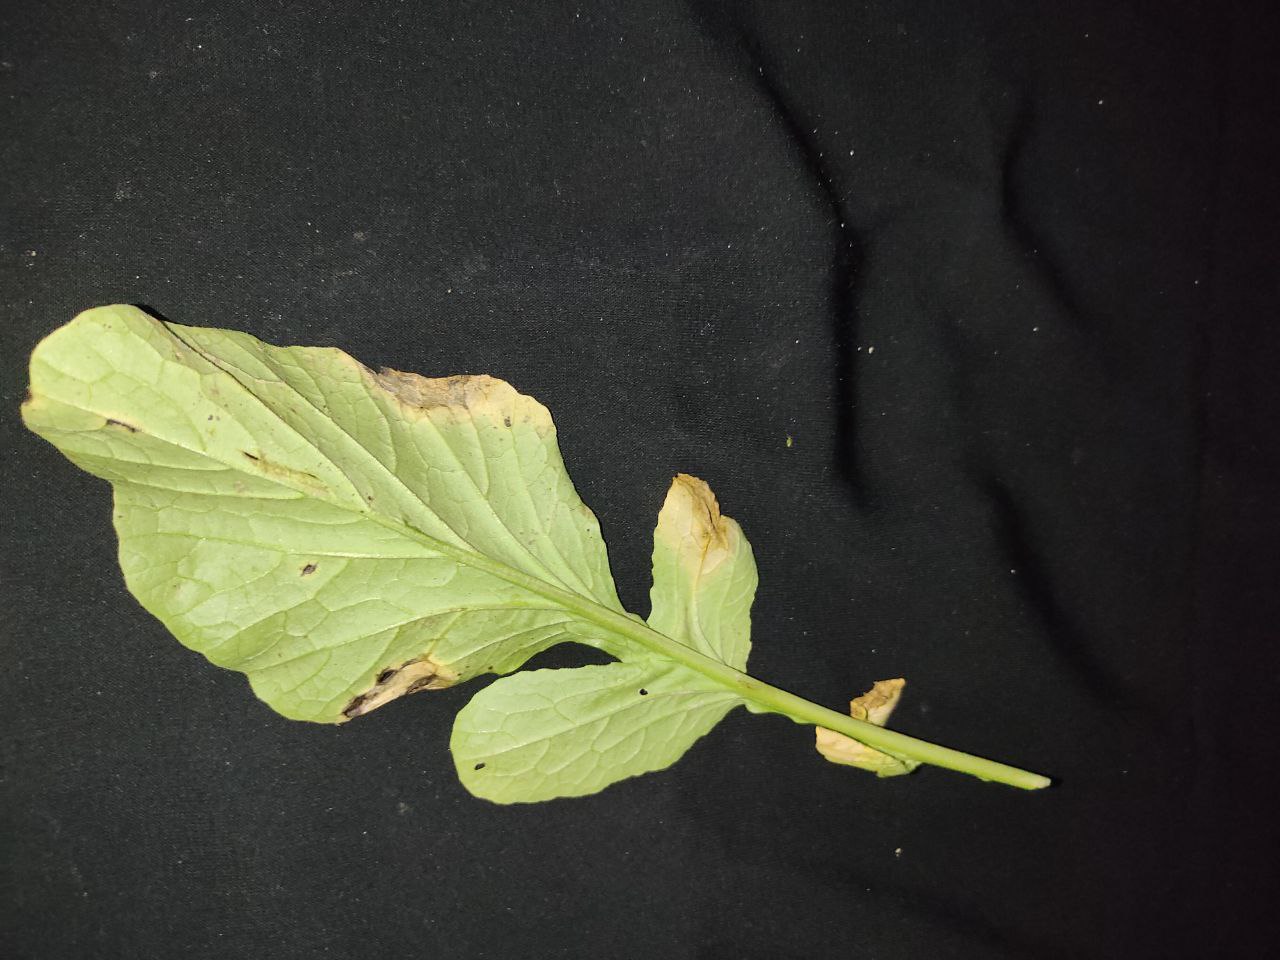
Label: Downey mildew